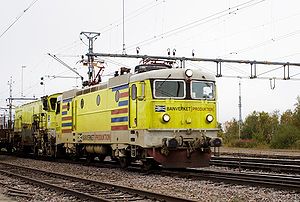
Trafikverket
Et af Trafikverkets tog i Kiruna
Trafikverket er efterfølgeren til Vägverket og Banverket, som blev sammenlagt i 2010, og er den myndighed i Sverige, som bl.a. er ansvarlig for den svenske stats jernbaneanlæg. Banverket blev dannet i 1988, hvor SJ blev opdelt, og togtrafikken blev afreguleret. Trafikverkets hovedkontor ligger i Borlänge i Dalarna. Generaldirektør er siden 1. april 2010 Gunnar Malm.